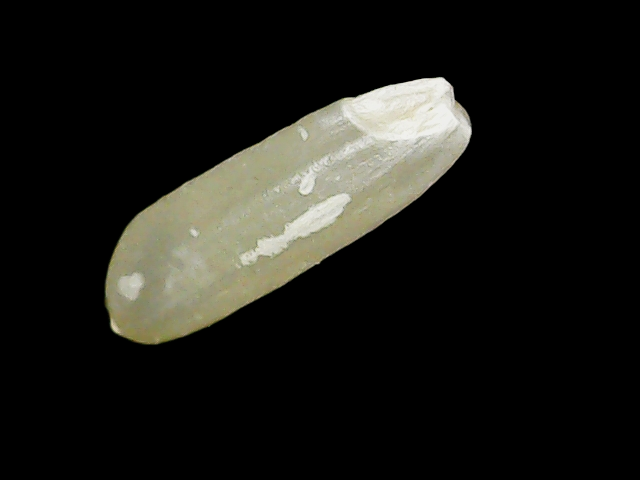
Rice variety: Binadhan7